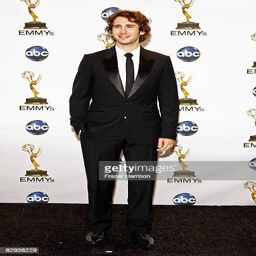
operatic pop artist poses in the press room during awards held